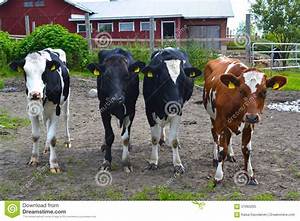
Label: mucca